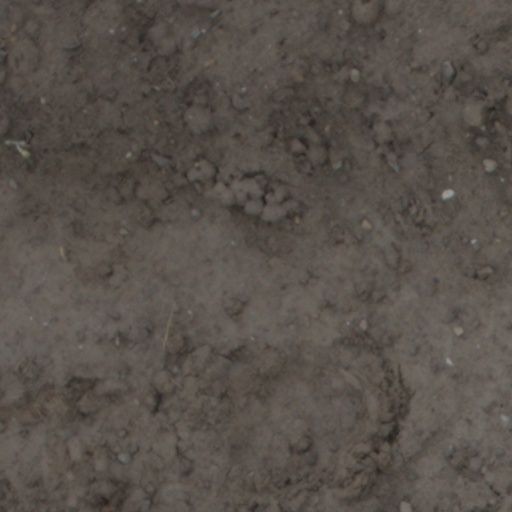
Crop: wheat